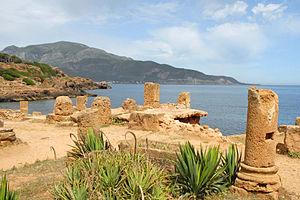
Les Phéniciens ont fondé à Tipaza un comptoir vers le Ve siècle av. J.-C.
Tipasa de Maurétanie est un site archéologique situé sur le territoire de la commune de Tipaza en Algérie, qui conserve les ruines d'une ville romaine. Le site a été classé patrimoine mondial de l'humanité par l'UNESCO en 2002 en décrivant le site comme " l'un des plus extraordinaires complexes archéologiques du Maghreb " reflétant de manière très significative les contacts entre les berbères et les vagues de colonisation punique et romaine entre le VIᵉ siècle av. J.-C. et le VIᵉ siècle de notre ère.